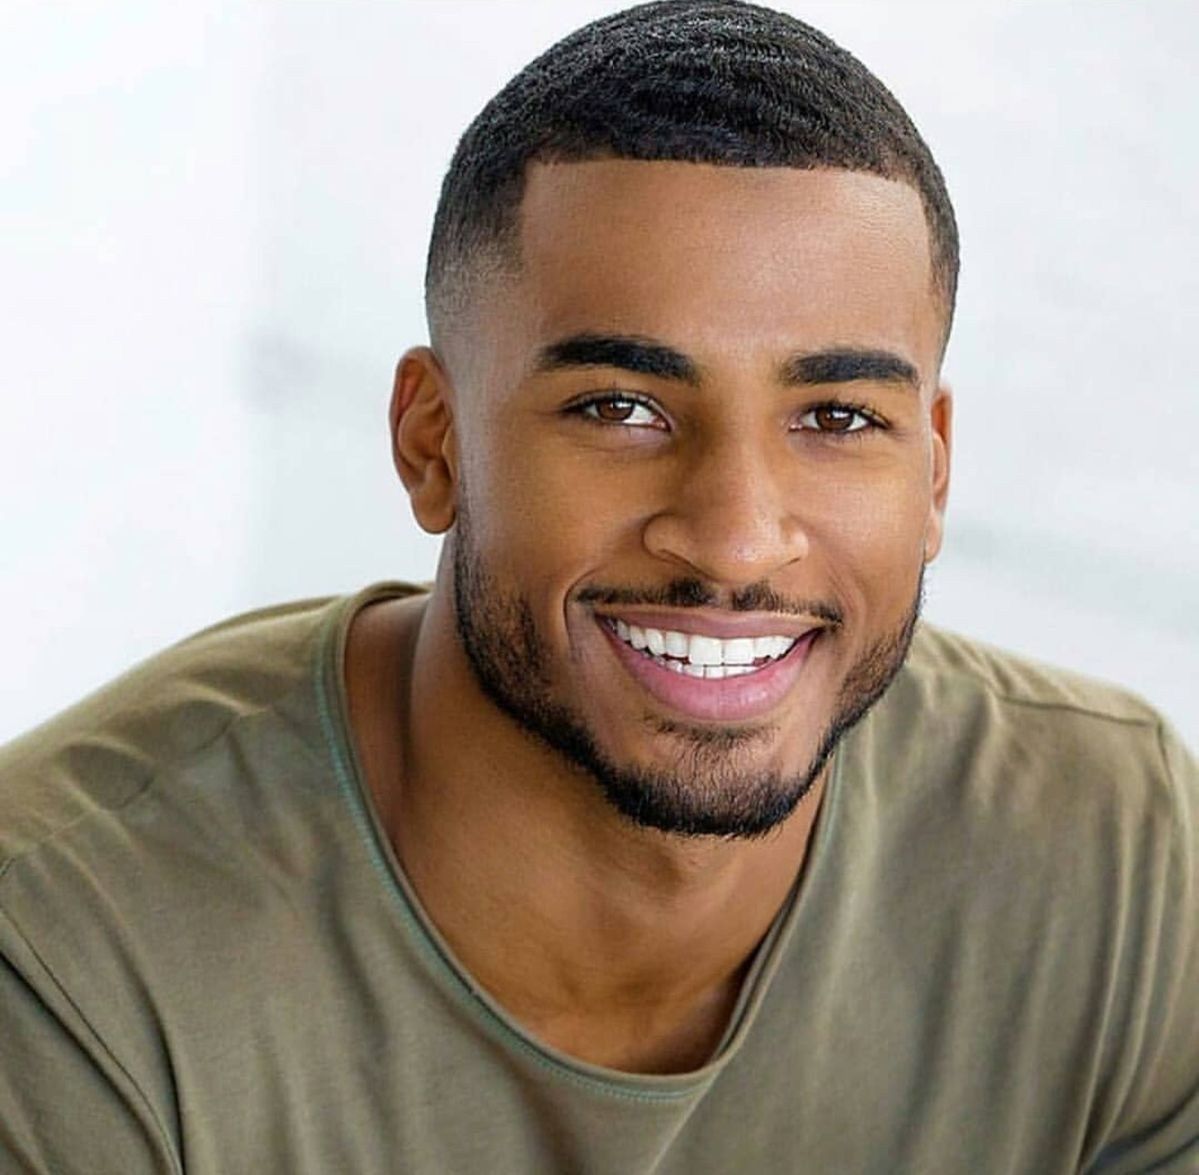
Label: Colored